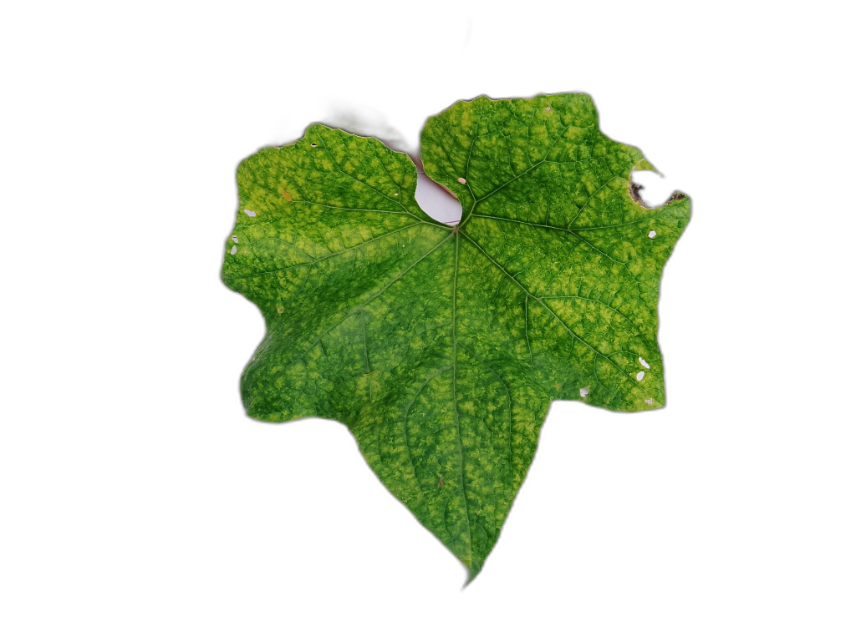
Crop: Zucchini
Label: Healthy